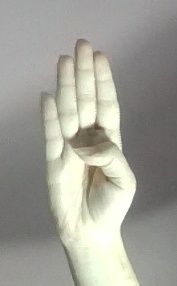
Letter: kaaf